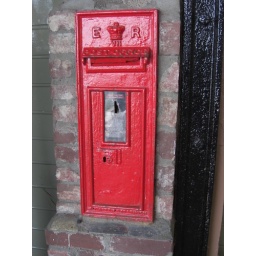
No longer in use this Edwardian wall box is now used for donations from travellers using the Steam Railway.